Snoopy's Magic Show

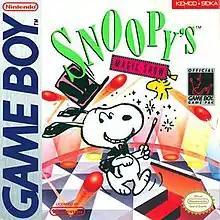
North American cover art

Snoopy's Magic Show, is a 1990 action puzzle video game, developed and published by Kemco for the Game Boy. The game stars Snoopy, who is tasked with saving four Woodstocks in a set time limit, solving puzzles and dodging enemies to do so.